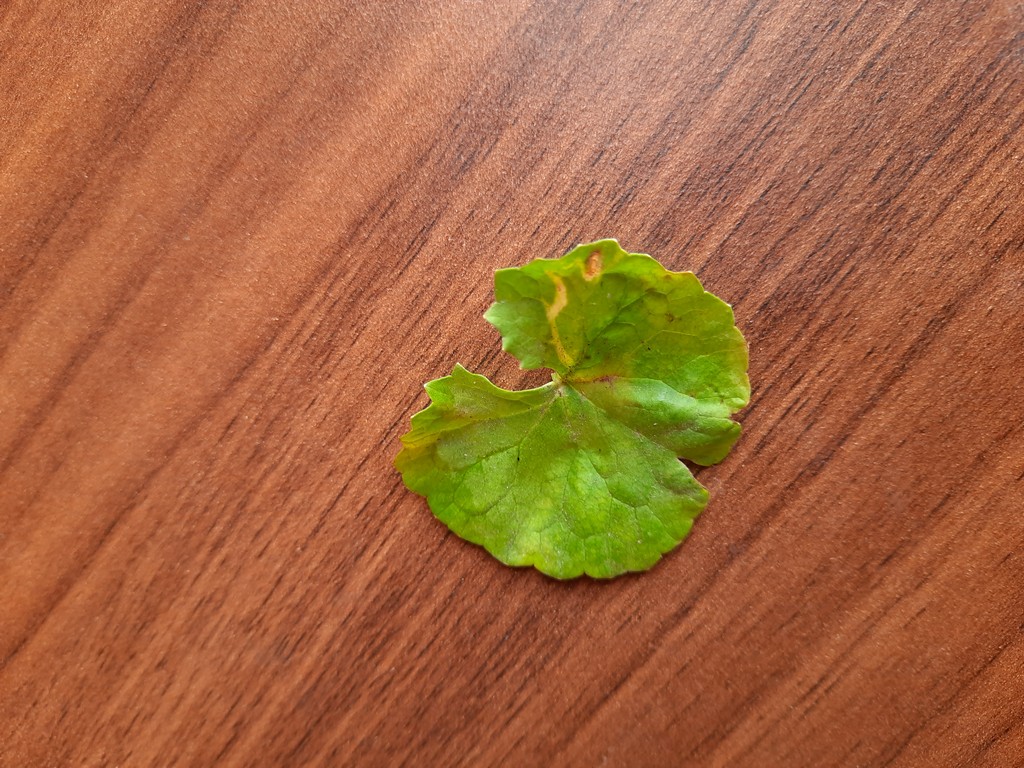
Label: Unhealthy